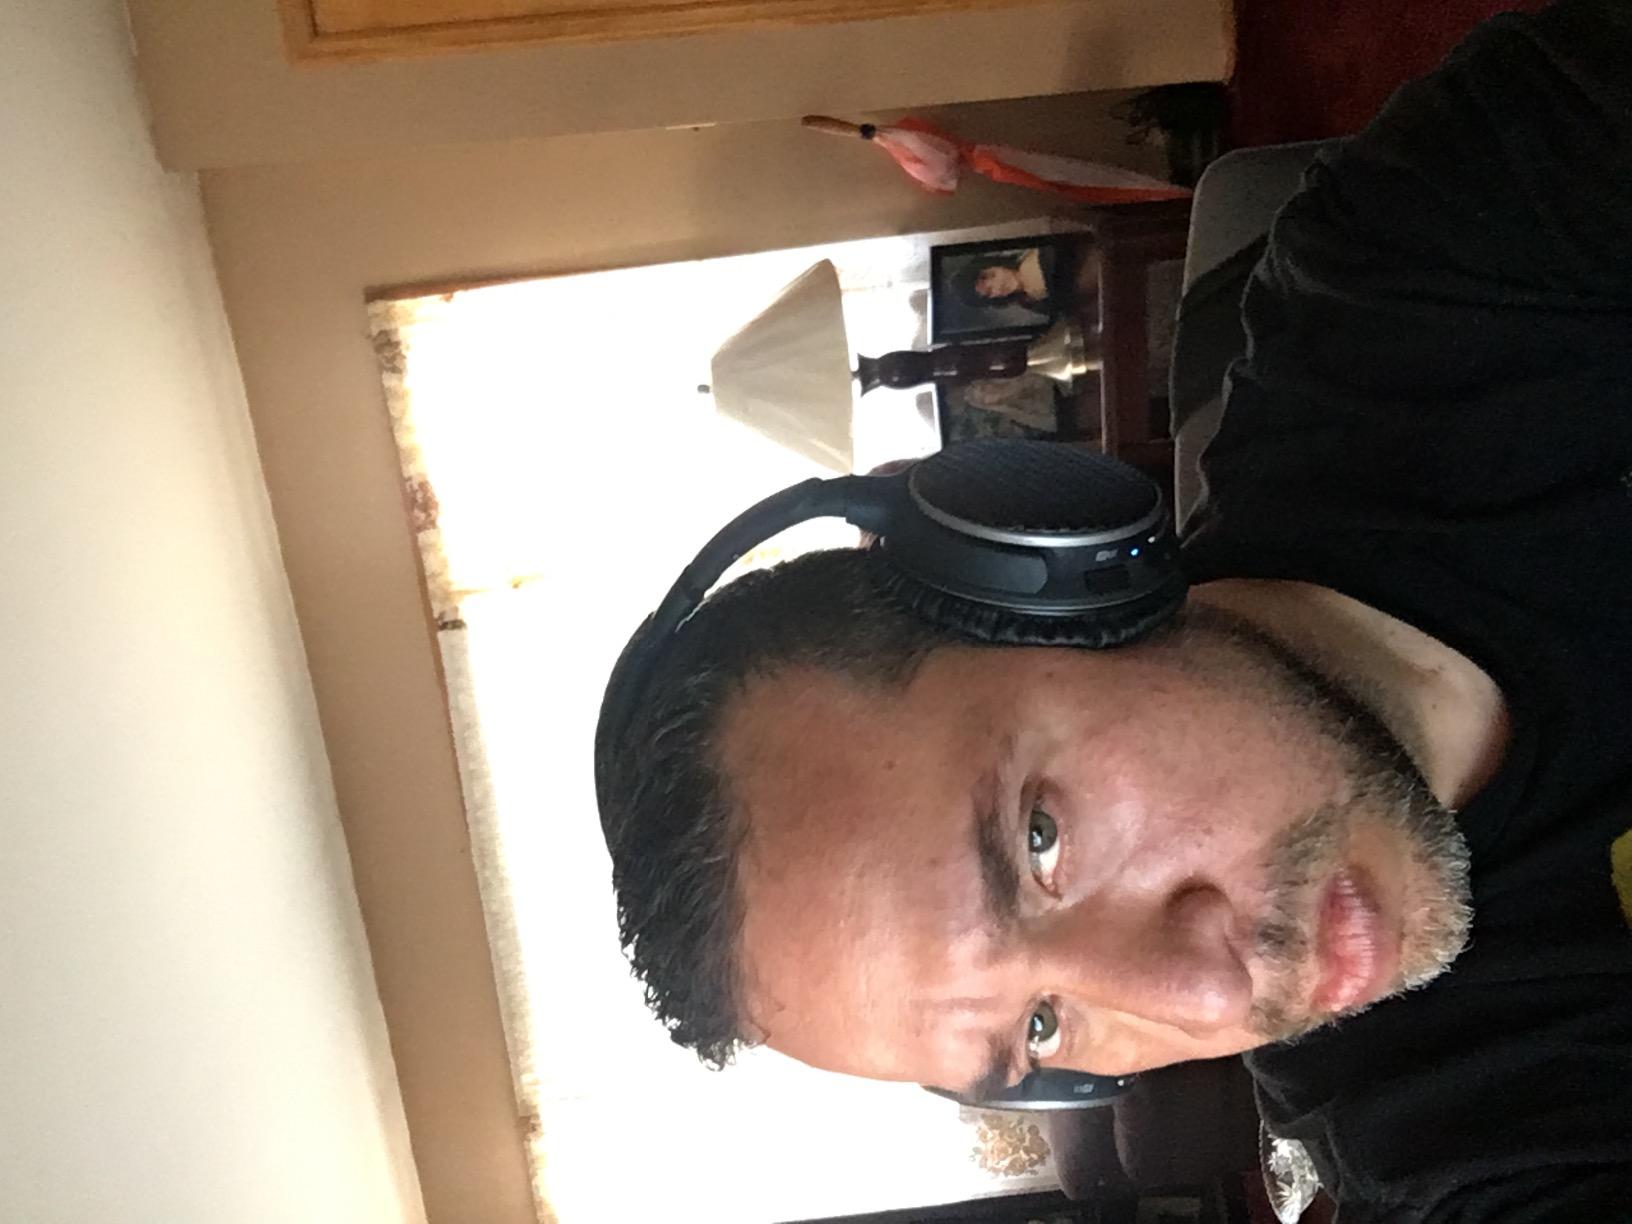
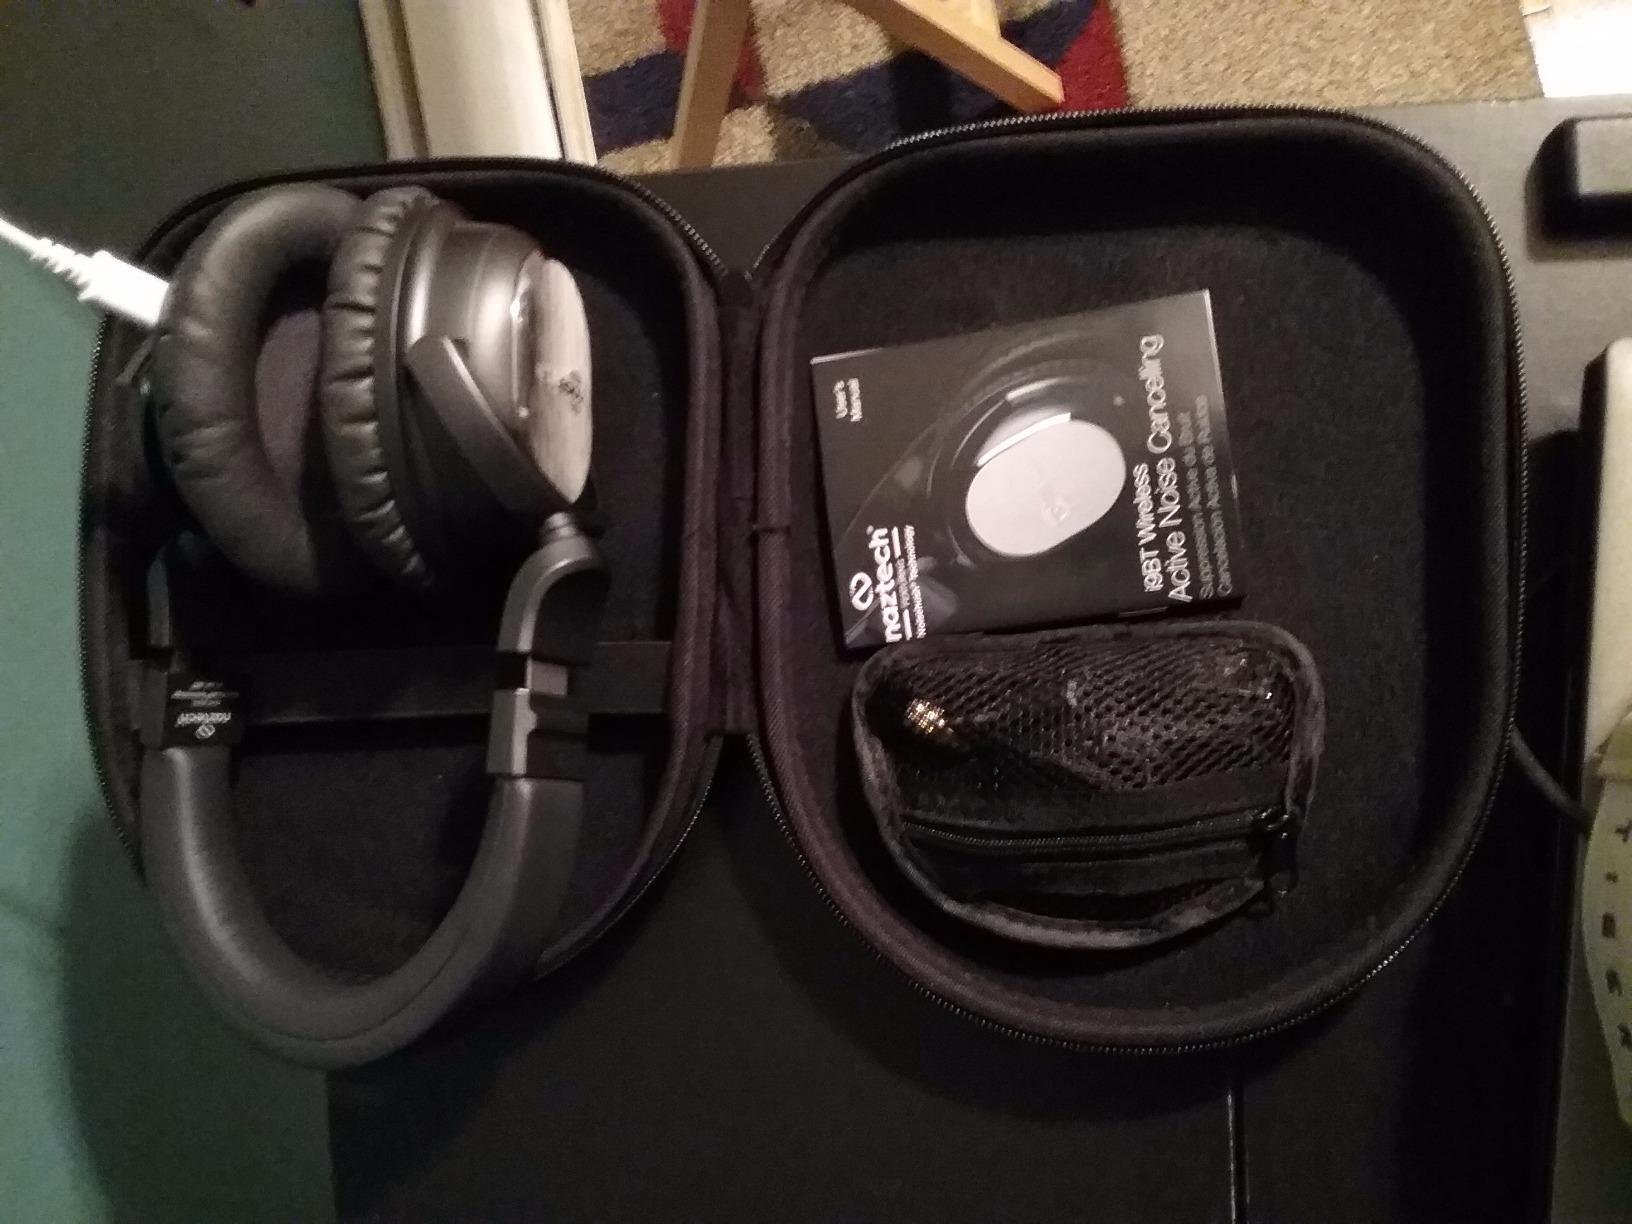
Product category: headphones
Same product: no